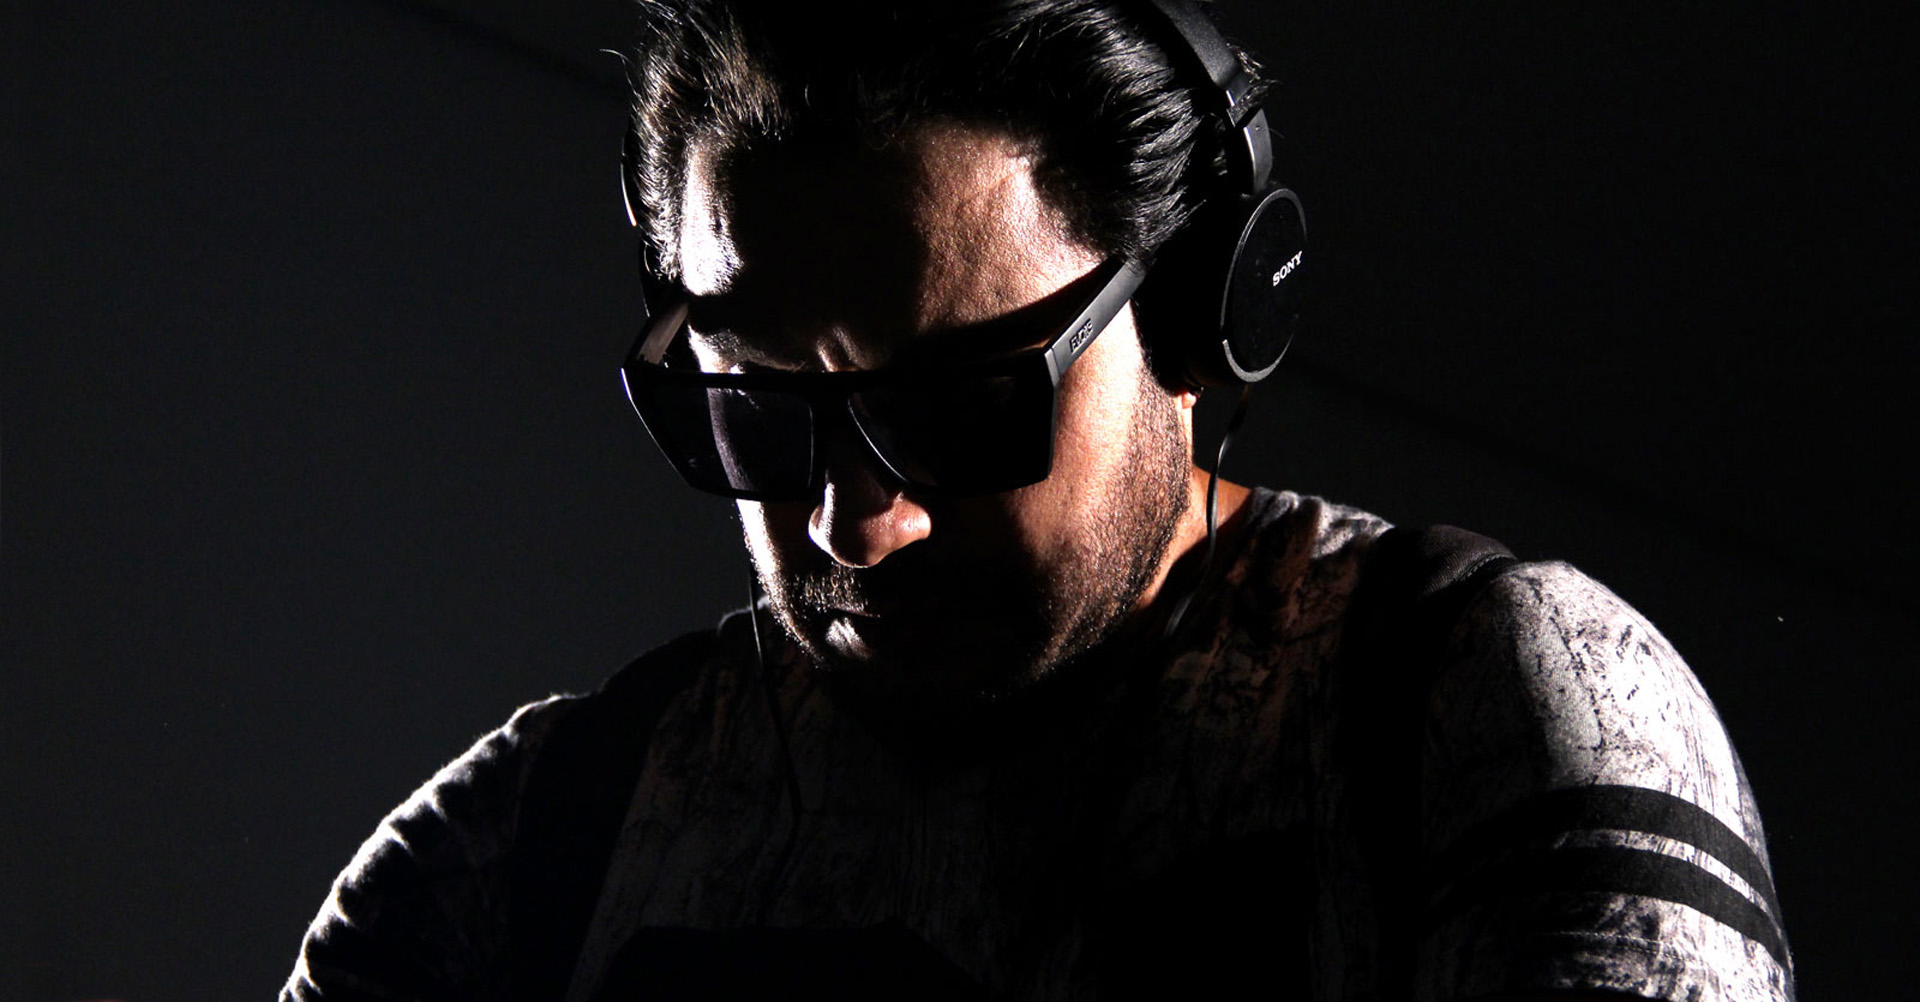
sound, audio equipment, audio, darkness, eyewear, microphone, music artist, vision care, facial hair